Nobody but You (Blake Shelton and Gwen Stefani song)

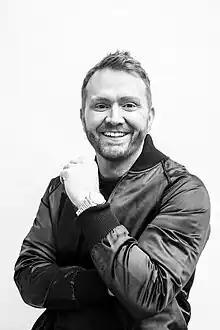
A black-and-white photograph of singer and songwriter Shane McAnally posing in front of the camera.

On October 23, 2019, Blake Shelton announced the details and revealed the cover art for his third compilation album, "" (2019). A collection of seven singles from "If I'm Honest" (2016) and "Texoma Shore" (2017), it also features five new songs including lead single "God's Country" and "Hell Right", a collaboration with Trace Adkins. "Nobody but You" was first announced during this press release, although Gwen Stefani's role in the song was not mentioned. On December 4 of the same year, Shelton announced that his fiancée, Stefani, would duet with him on the track. In the same announcement, the song's producer and writers were given. During the official album release party for "Fully Loaded: God's Country", Shelton revealed how he first became aware of "Nobody but You": "I actually got the song through Gwen because she had been working with Shane McAnally. He told her that he had a song he needed to get to me and sent it to her first and she sent it on to me. I listened to it and I knew, 'Oh my god, I gotta cut this song. This song's incredible.'"